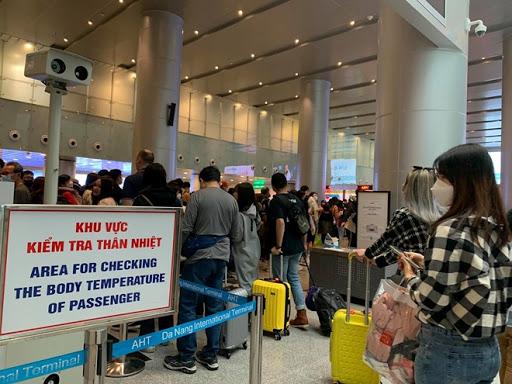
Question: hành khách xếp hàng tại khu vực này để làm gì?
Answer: hành khánh xếp hàng tại khu vực này để chờ đến lượt kiểm tra thân nhiệt